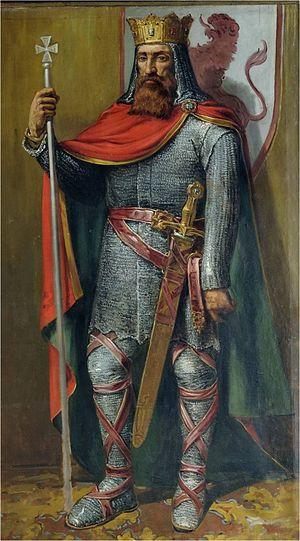
Bermude II de Léon, dit Bermude le Goutteux, né en Galice en 956 et mort à El Bierzo en septembre 999, est roi du León, des Asturies et de Galice de 982 à 999. Il est le fils illégitime d'Ordoño III de León et d'Aragont Dealez.
Cette page dresse une liste de personnalités mortes au cours de l'année 999 :
Cette page dresse une liste de personnalités nées au cours de l'année 956 :